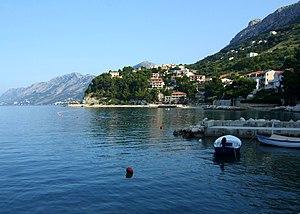
Côte ouest de Brela, Croatie.